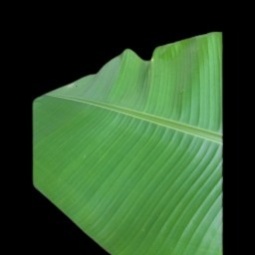
Label: Healthy